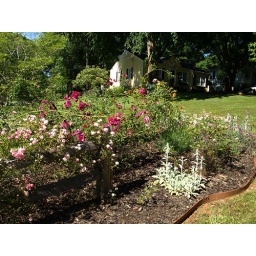
The rose trailing on the fence post is from my grandmother's house in S.C.